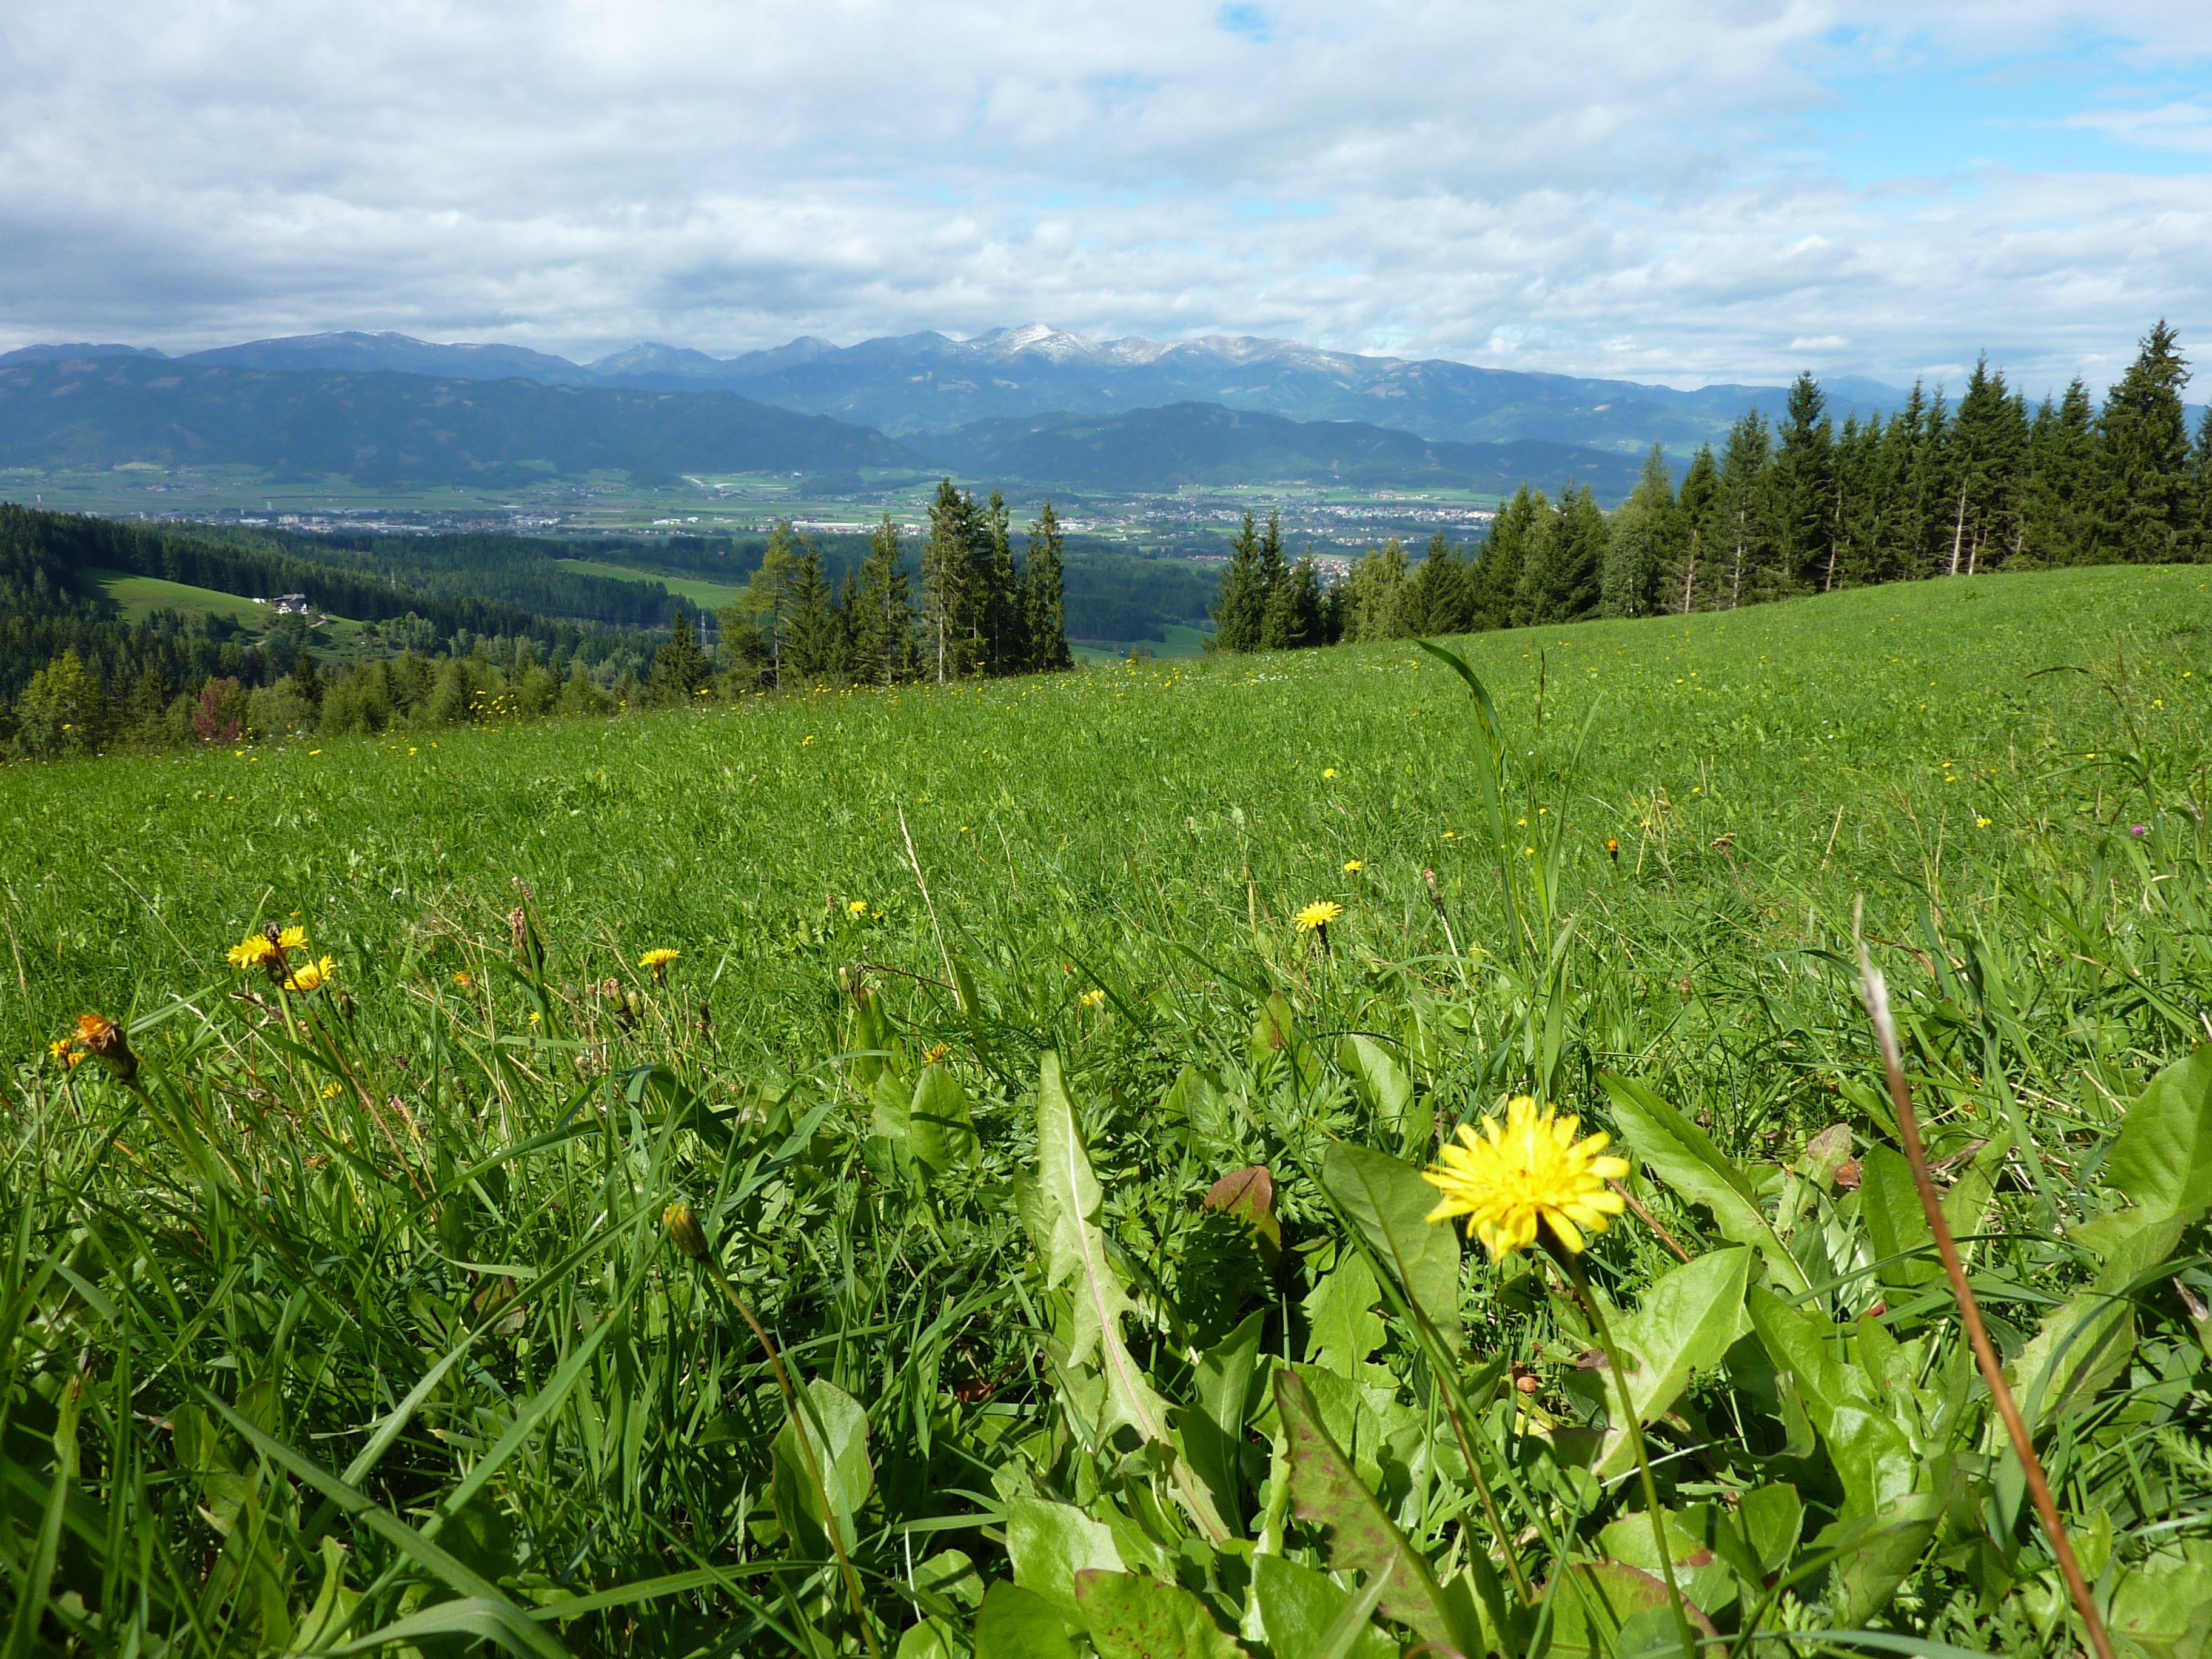
landscape, nature, grass, mountain, plant, field, farm, lawn, meadow, dandelion, prairie, hill, flower, mountain range, green, crop, pasture, agriculture, flora, plain, wildflower, pointed flower, mountains, grassland, vegetation, plantation, plateau, habitat, ecosystem, rural area, paddy field, natural environment, geographical feature, grass family, mountainous landforms